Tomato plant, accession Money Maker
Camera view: horizontal (90 deg, fisheye); turntable rotation: 300 degrees
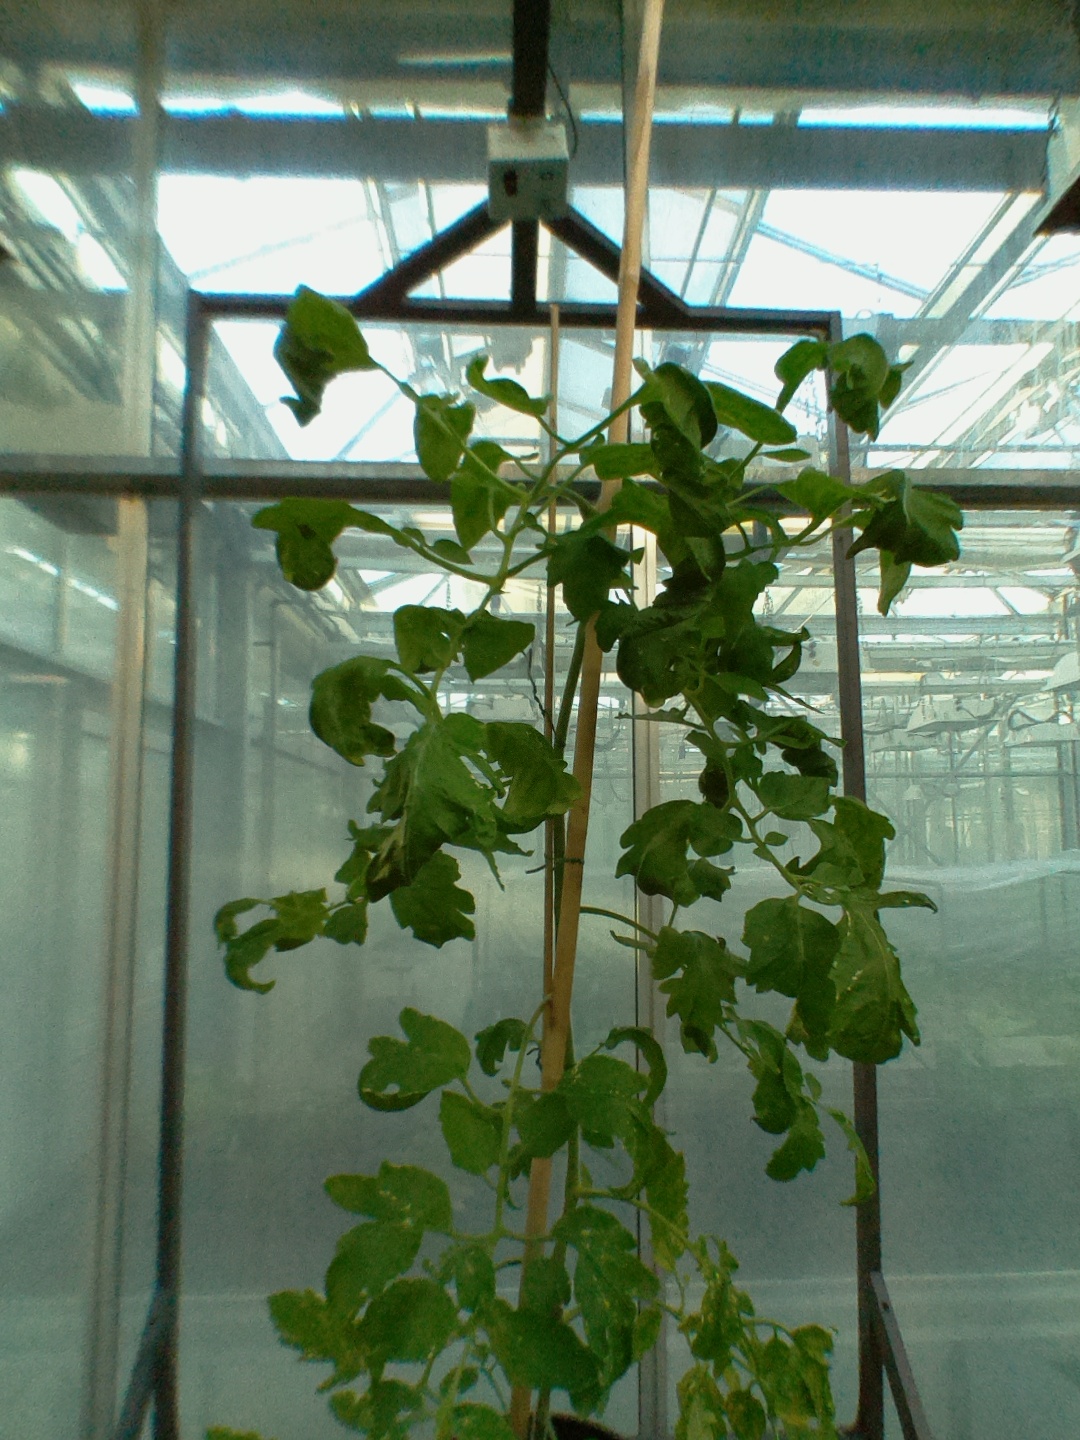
BBCH growth stage 29: 90%-100% Side shoots formed